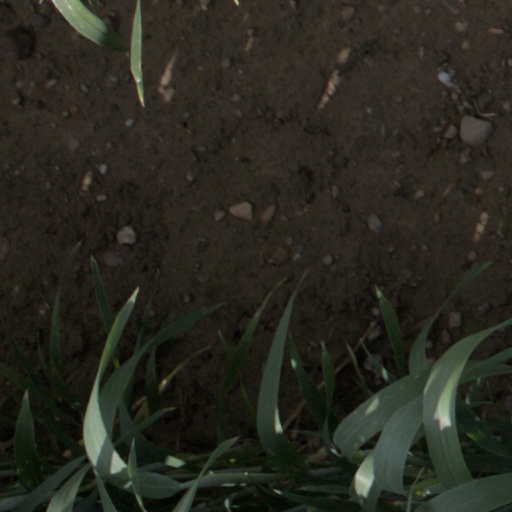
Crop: wheat